FAM149B1

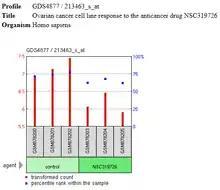
A microarray experiment displaying lowered gene expression levels of FAM149B1 in an ovarian cancer cell line after the use of NSC319726 anticancer drug.

FAM149B1 expression was also shown to decrease to lower than average gene expression levels in an ovarian cancer cell line after the use of an anticancer drug named NSC319726.